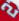
Number: 2